Mokume-gane

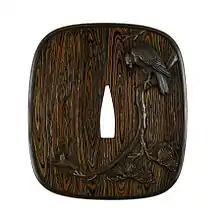
with a hawk and a sparrow, made by Hamano Masanobu, using the technique

First developed in 17th-century Japan, was originally used for swords. As the customary Japanese sword stopped serving as a weapon and became largely a status symbol, a demand arose for elaborate decorative handles and sheaths.